History of Portugal (1834–1910)

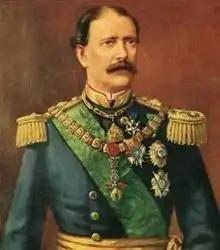
Fontes Pereira de Melo, an important politician in the period of "rotativism" politics

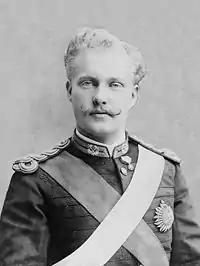
King Carlos I was murdered in the Lisbon Regicide, in 1908.

Between 1847 and 1851 nothing politically notable happened: nothing was legislated, there were few conflicts and parliament convened routinely. Costa Cabral's return from exile marked the only scandal of note when he received a carriage in exchange for a purchase. The last true conflict of this period was less a revolution and more a personal conflict. Marshal Saldanha, a Liberal commander in the Liberal Wars and leader against the Patuleia forces, finding himself sidelined in the new political order, began a revolt in the military headquarters at Sintra. Few supported him, and worse for his cause, he found only disappointment in successive cities (Mafra, Coimbra, Viseu, and Porto). Finally, while he was a refugee in Galicia, the former commander was acclaimed by regiments in Porto, and he returned to enthusiastic support at the São João Theatre. His movement was a self-styled "Regeneração" (Regeneration) of the political order in reaction to a corrupt system; the queen, worried that Saldanha would attract new adherents and thus plunge the nation once again into a civil war, decided to bring him into the fold, and installed him in government.